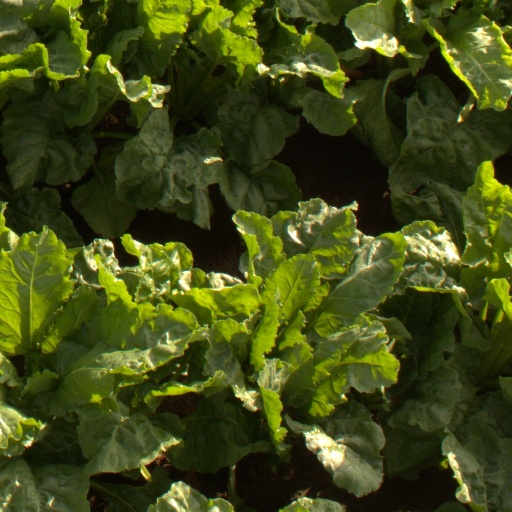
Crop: sugar beet